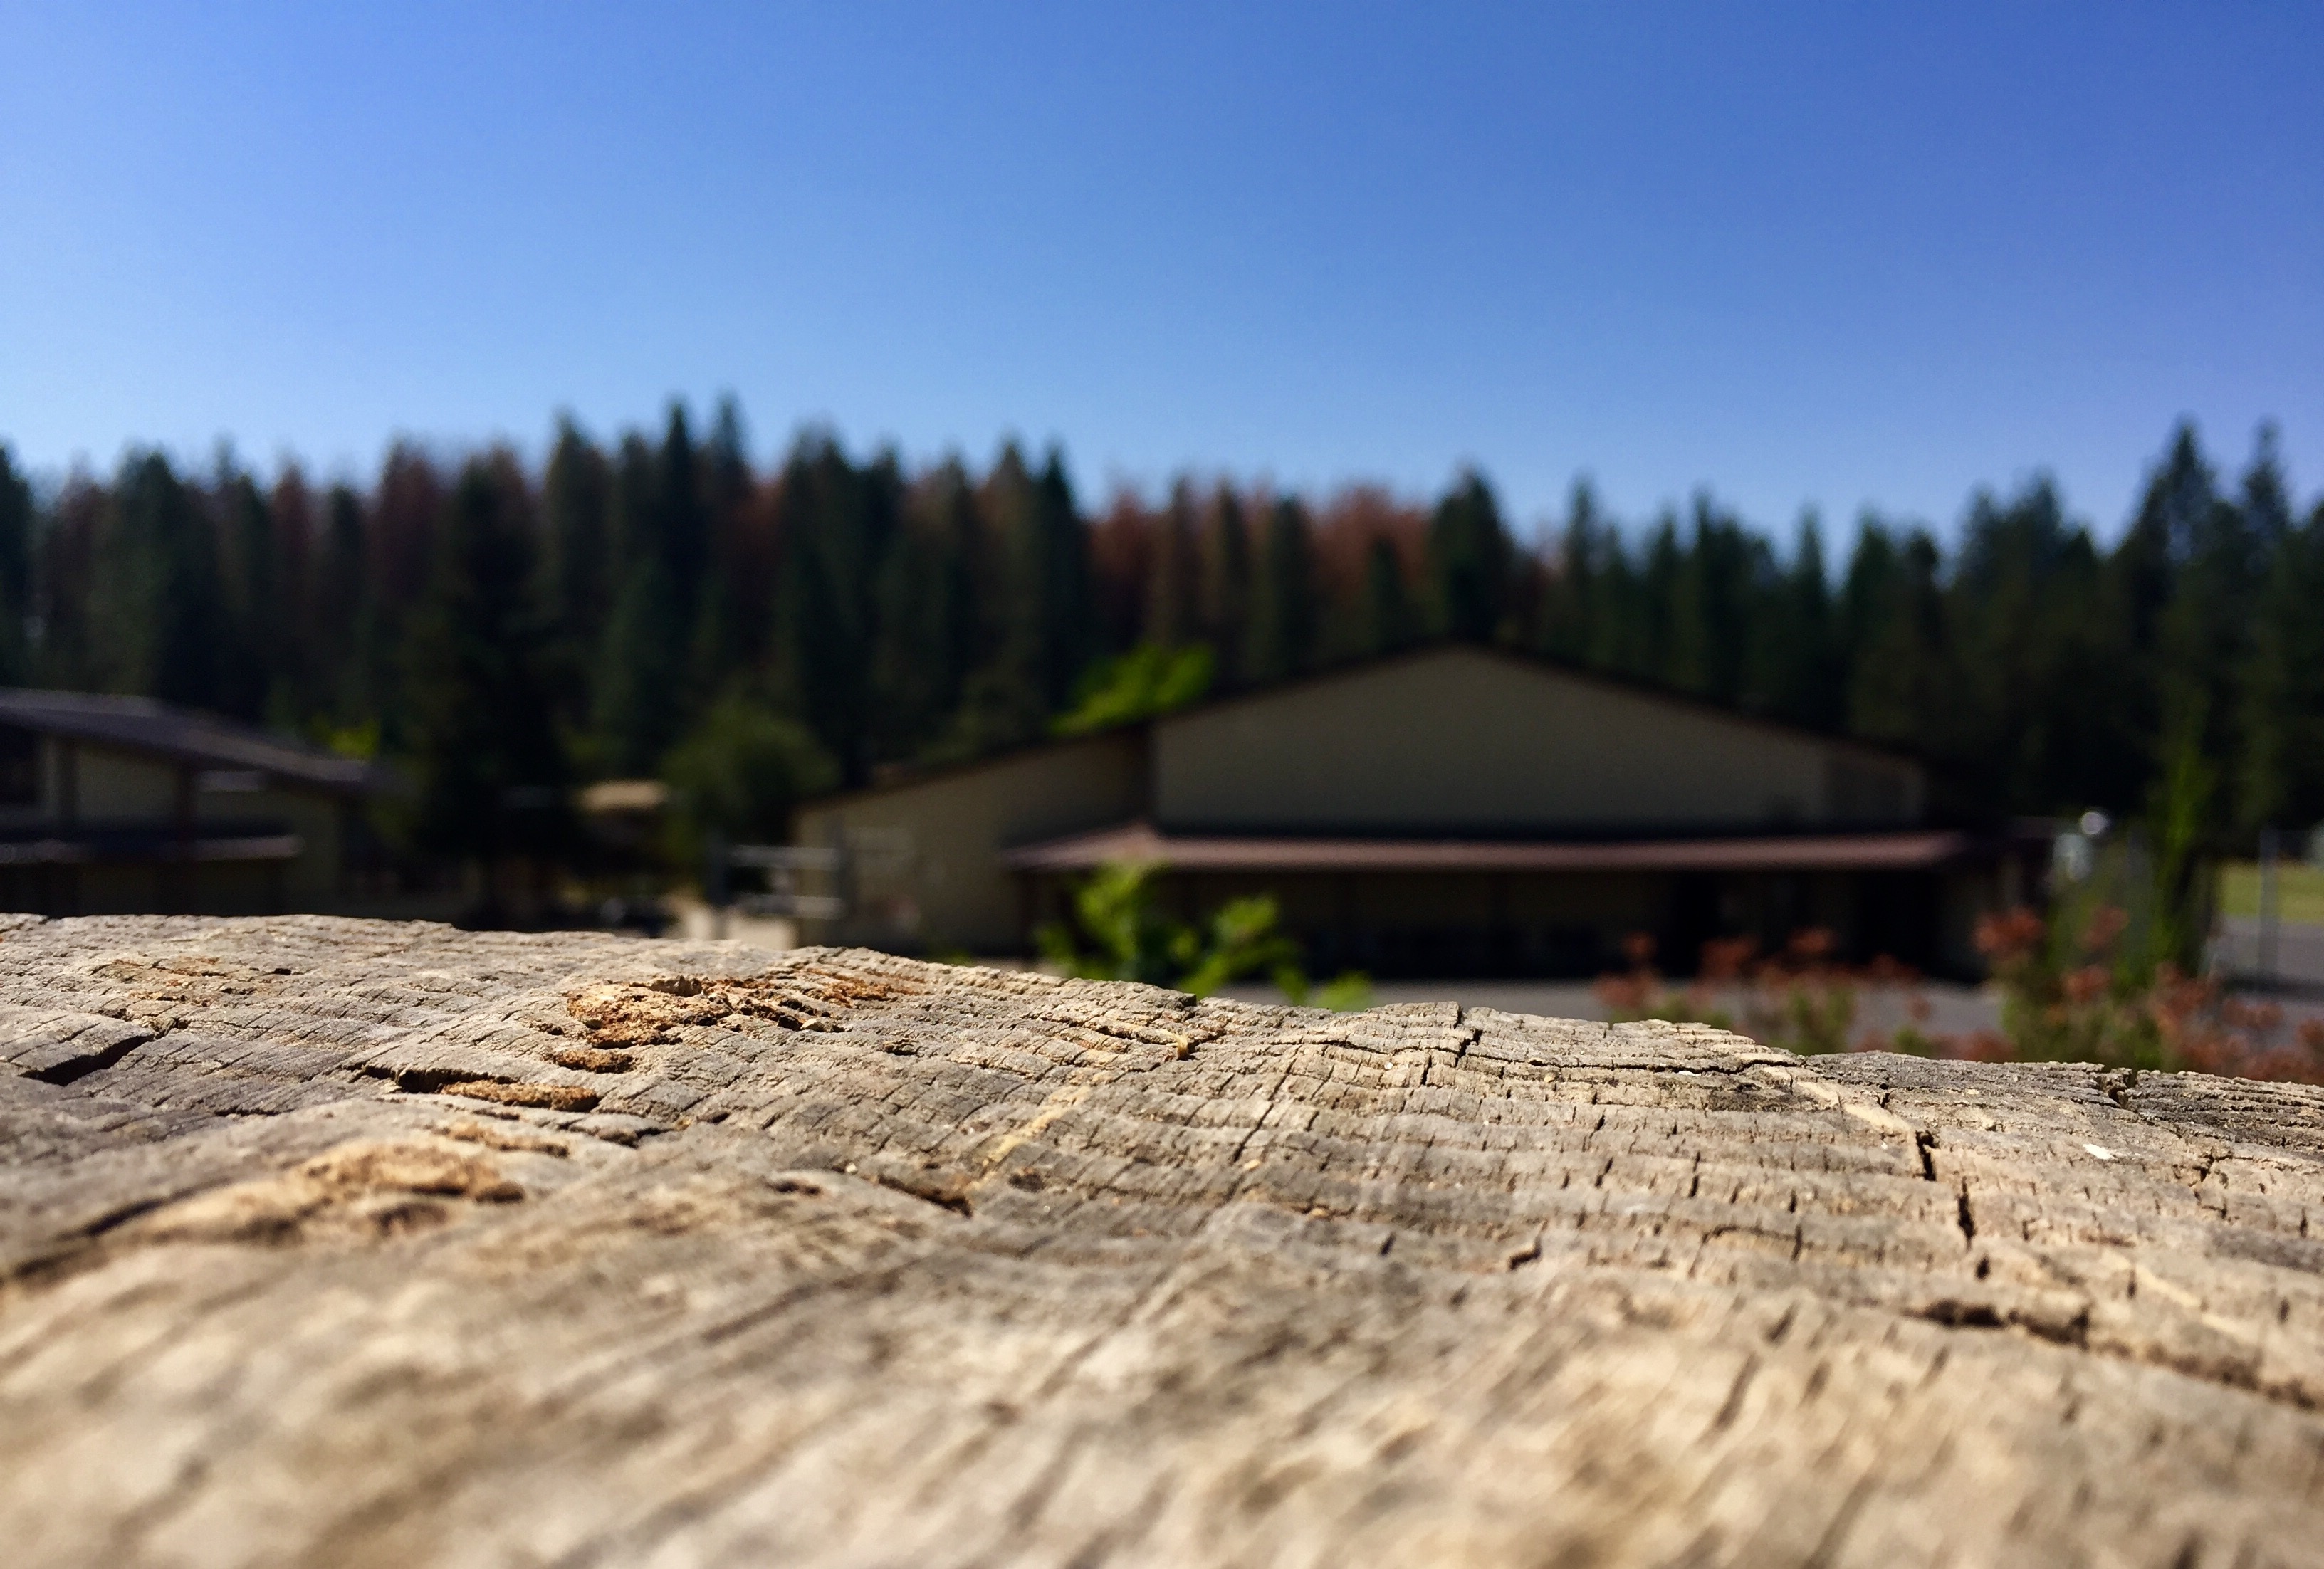
landscape, tree, nature, wilderness, mountain, wood, lake, soil, agriculture, terrain, rural area